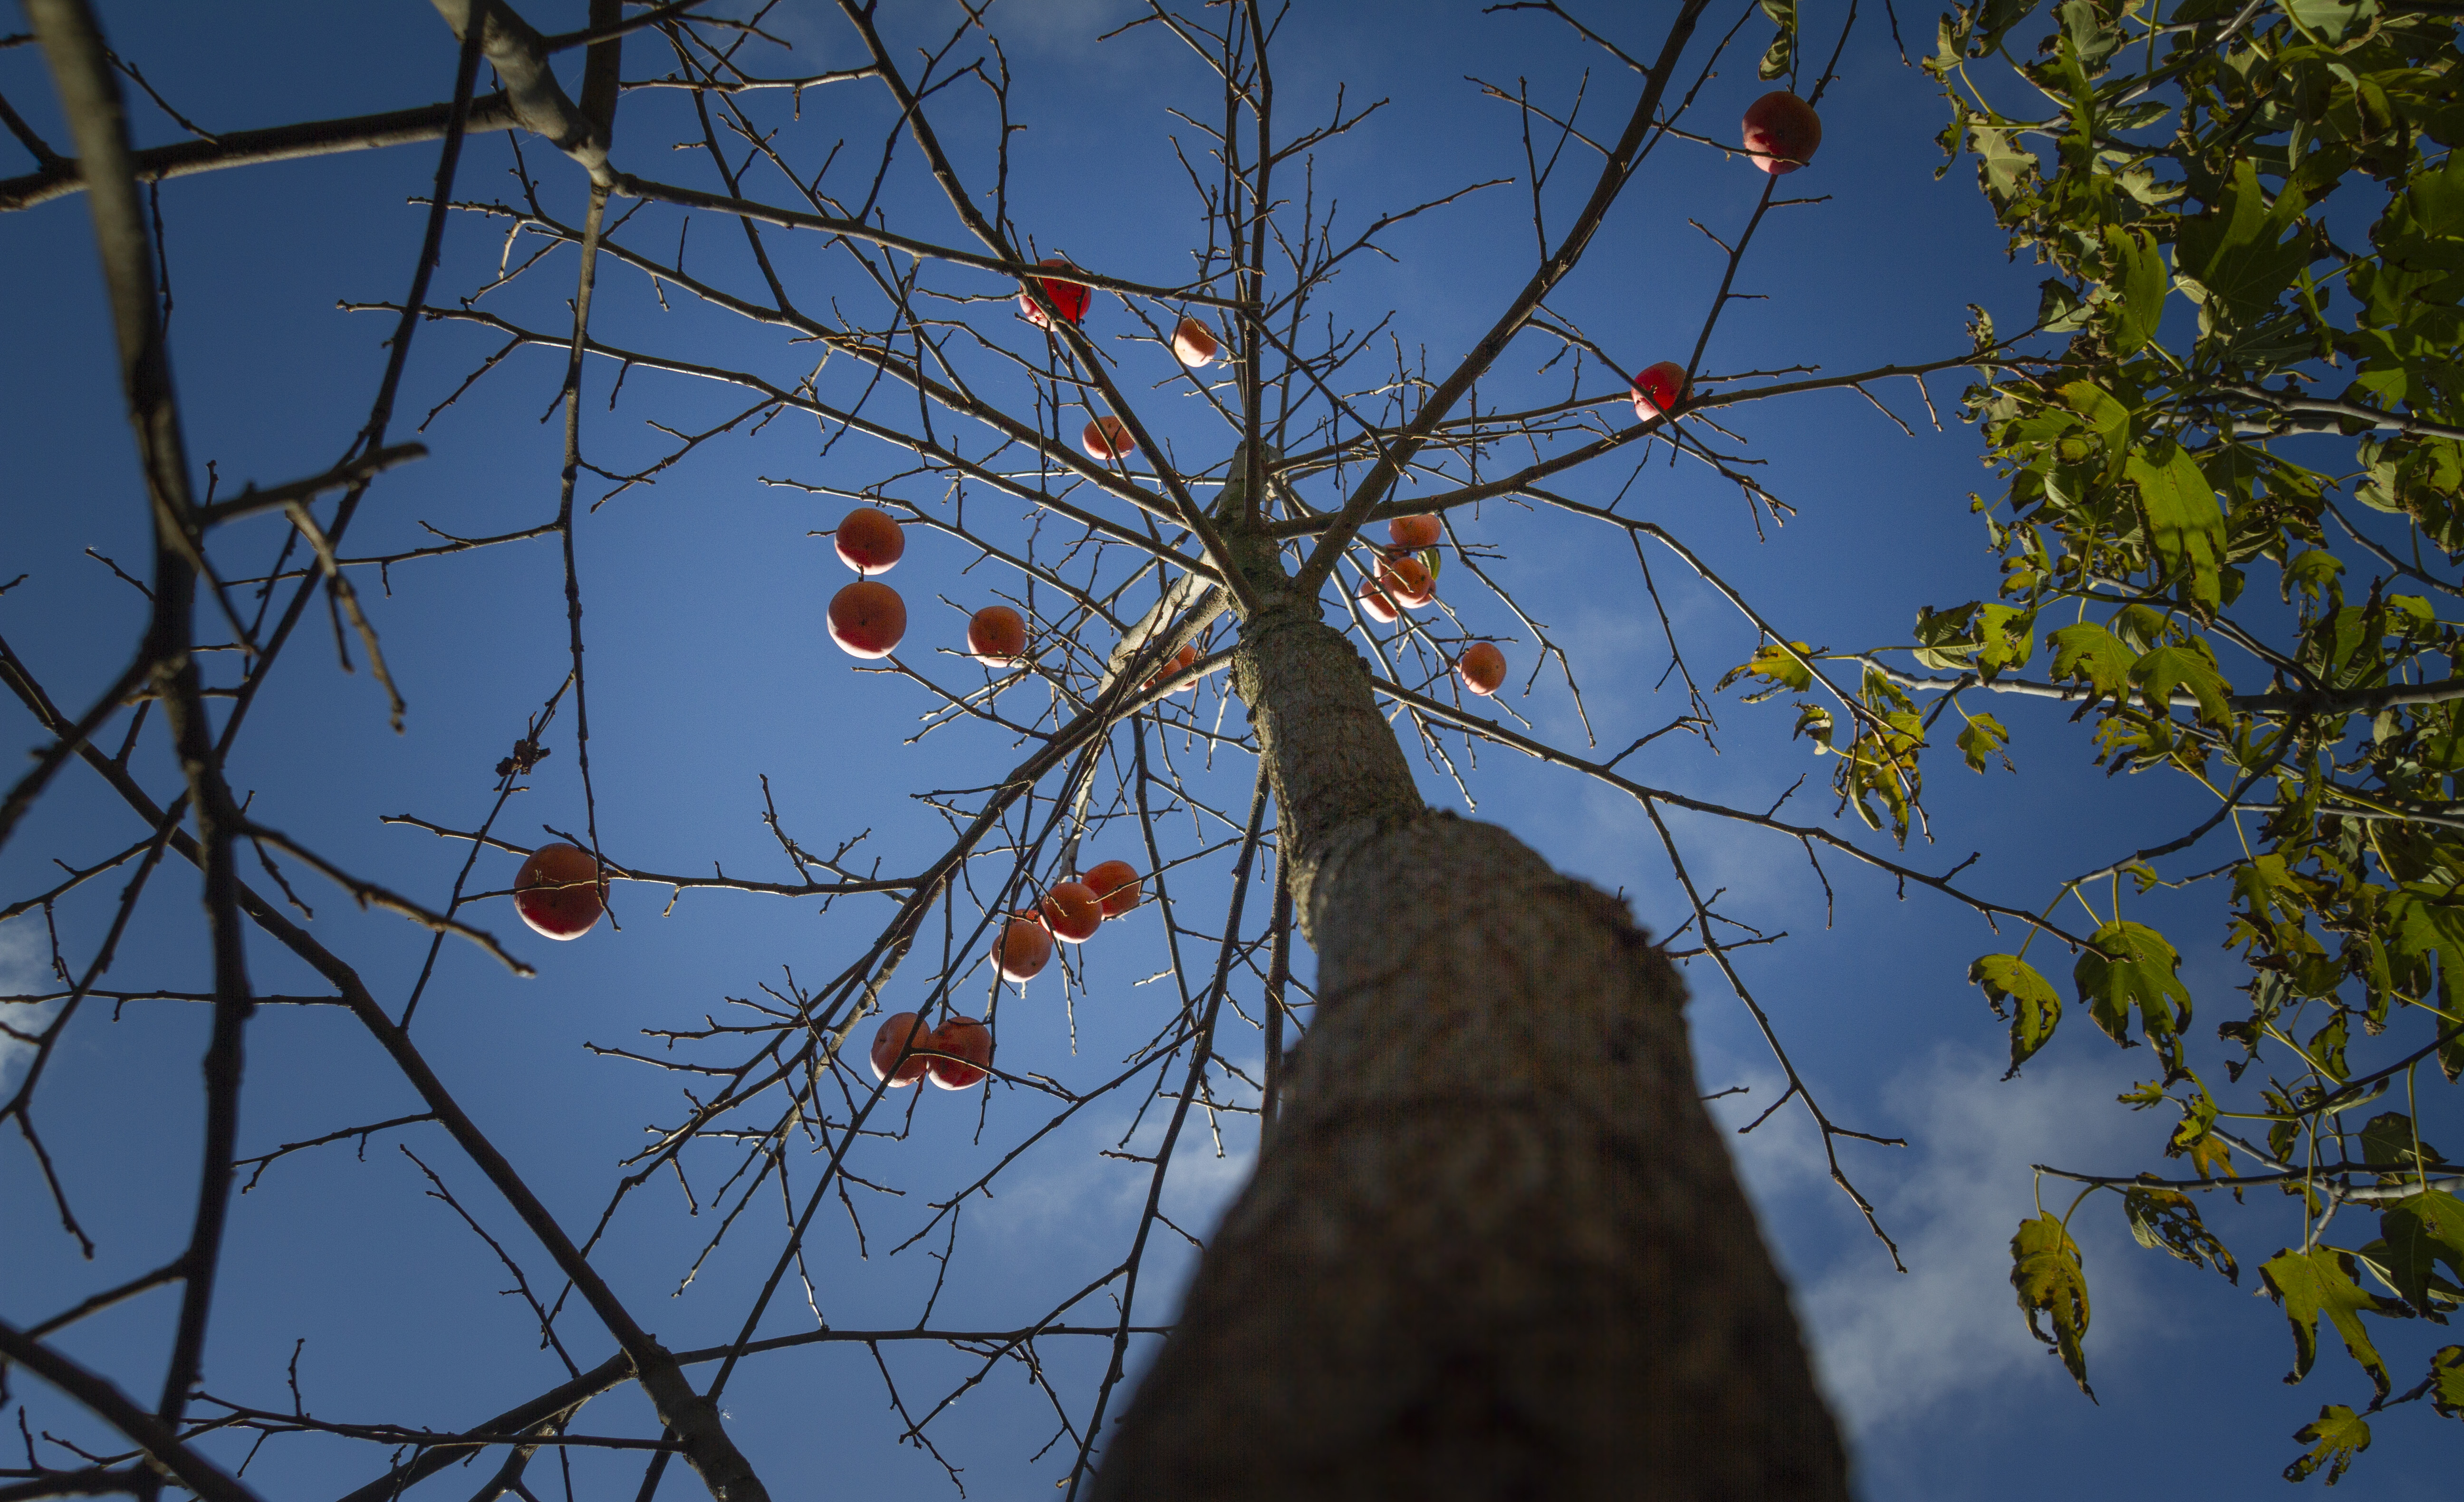
Fruit Persimmon, persimmon, autumn, harvest, fruit, sun, garden, tree, branch, sky, fruit tree, leaf, plant, twig, woody plant, spring, ebony trees and persimmons, plant stem, diospyros, common persimmon, flower, trunk, plane